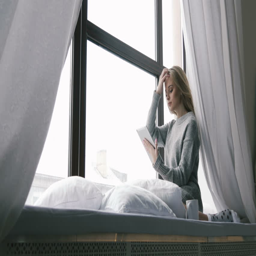
young girl sitting on a window sill and enjoys the tablet